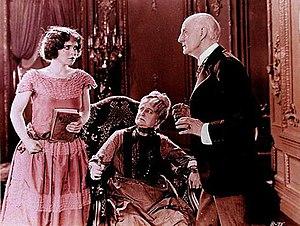
Tom Ricketts est un réalisateur, scénariste et acteur britannique.